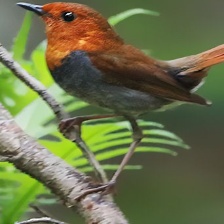
Species: JAPANESE ROBIN
Scientific name: ERITHACUS AKAHIGE
ImageNet parent category: robin